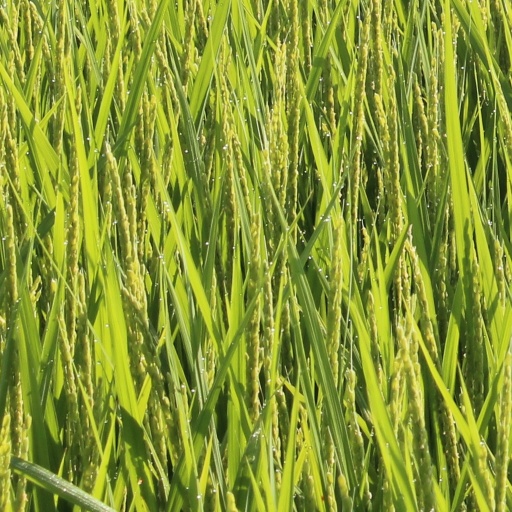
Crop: rice